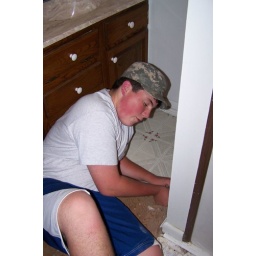
removing flooring in bathroom of quest house